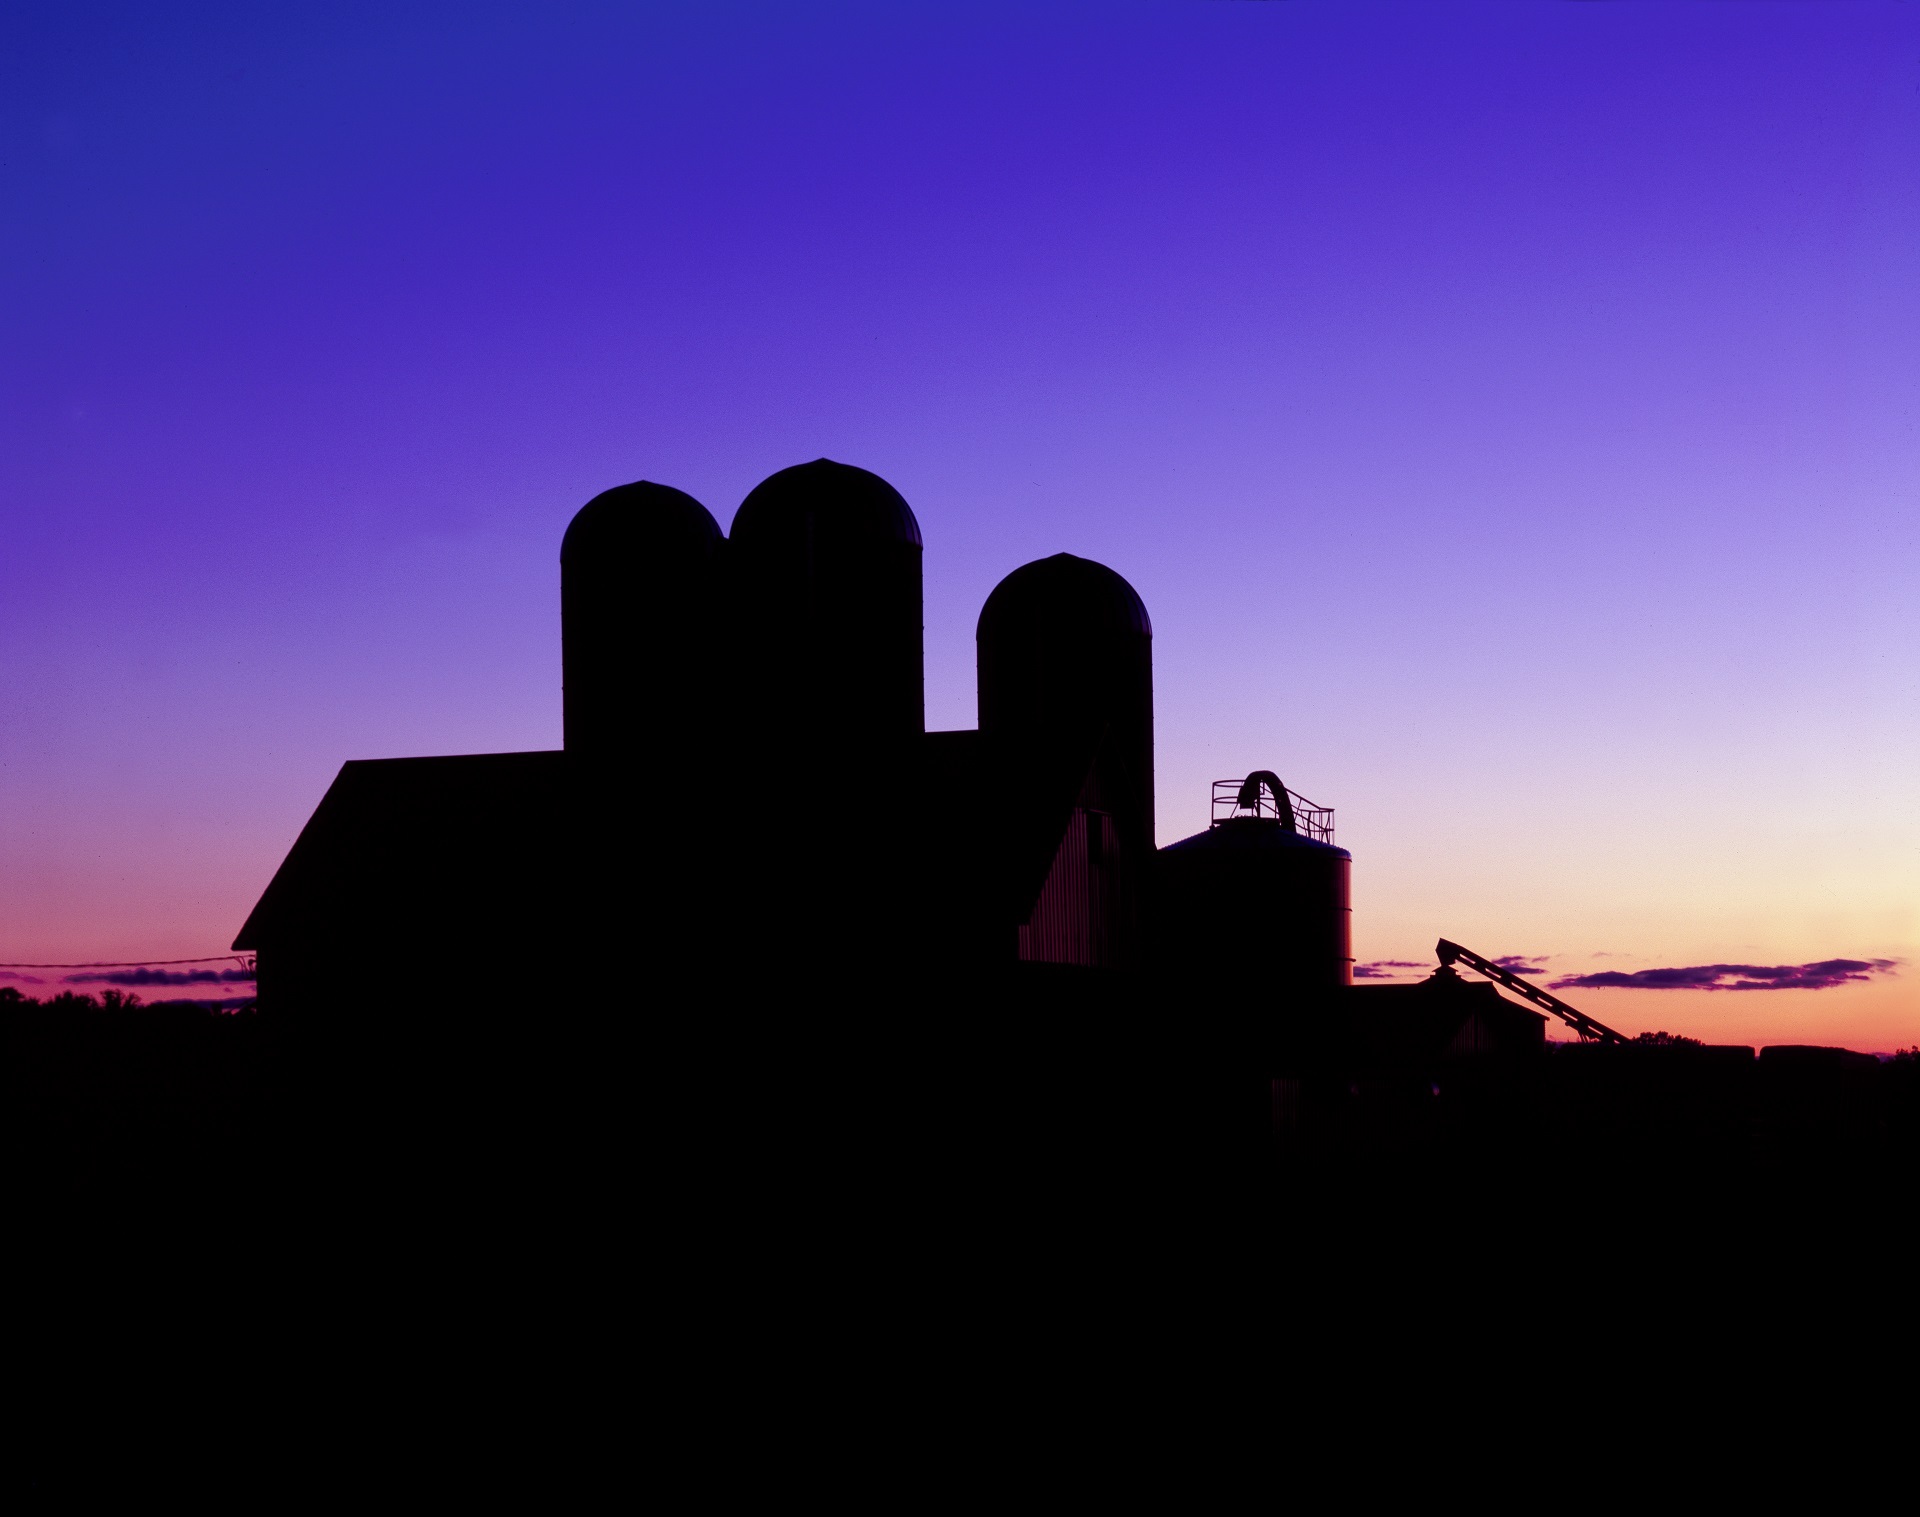
landscape, horizon, silhouette, light, sky, sun, sunrise, sunset, skyline, farm, night, morning, building, barn, dawn, atmosphere, dusk, evening, rural, symbol, darkness, agriculture, scene, icon, shapes, afterglow, atmospheric phenomenon, atmosphere of earth